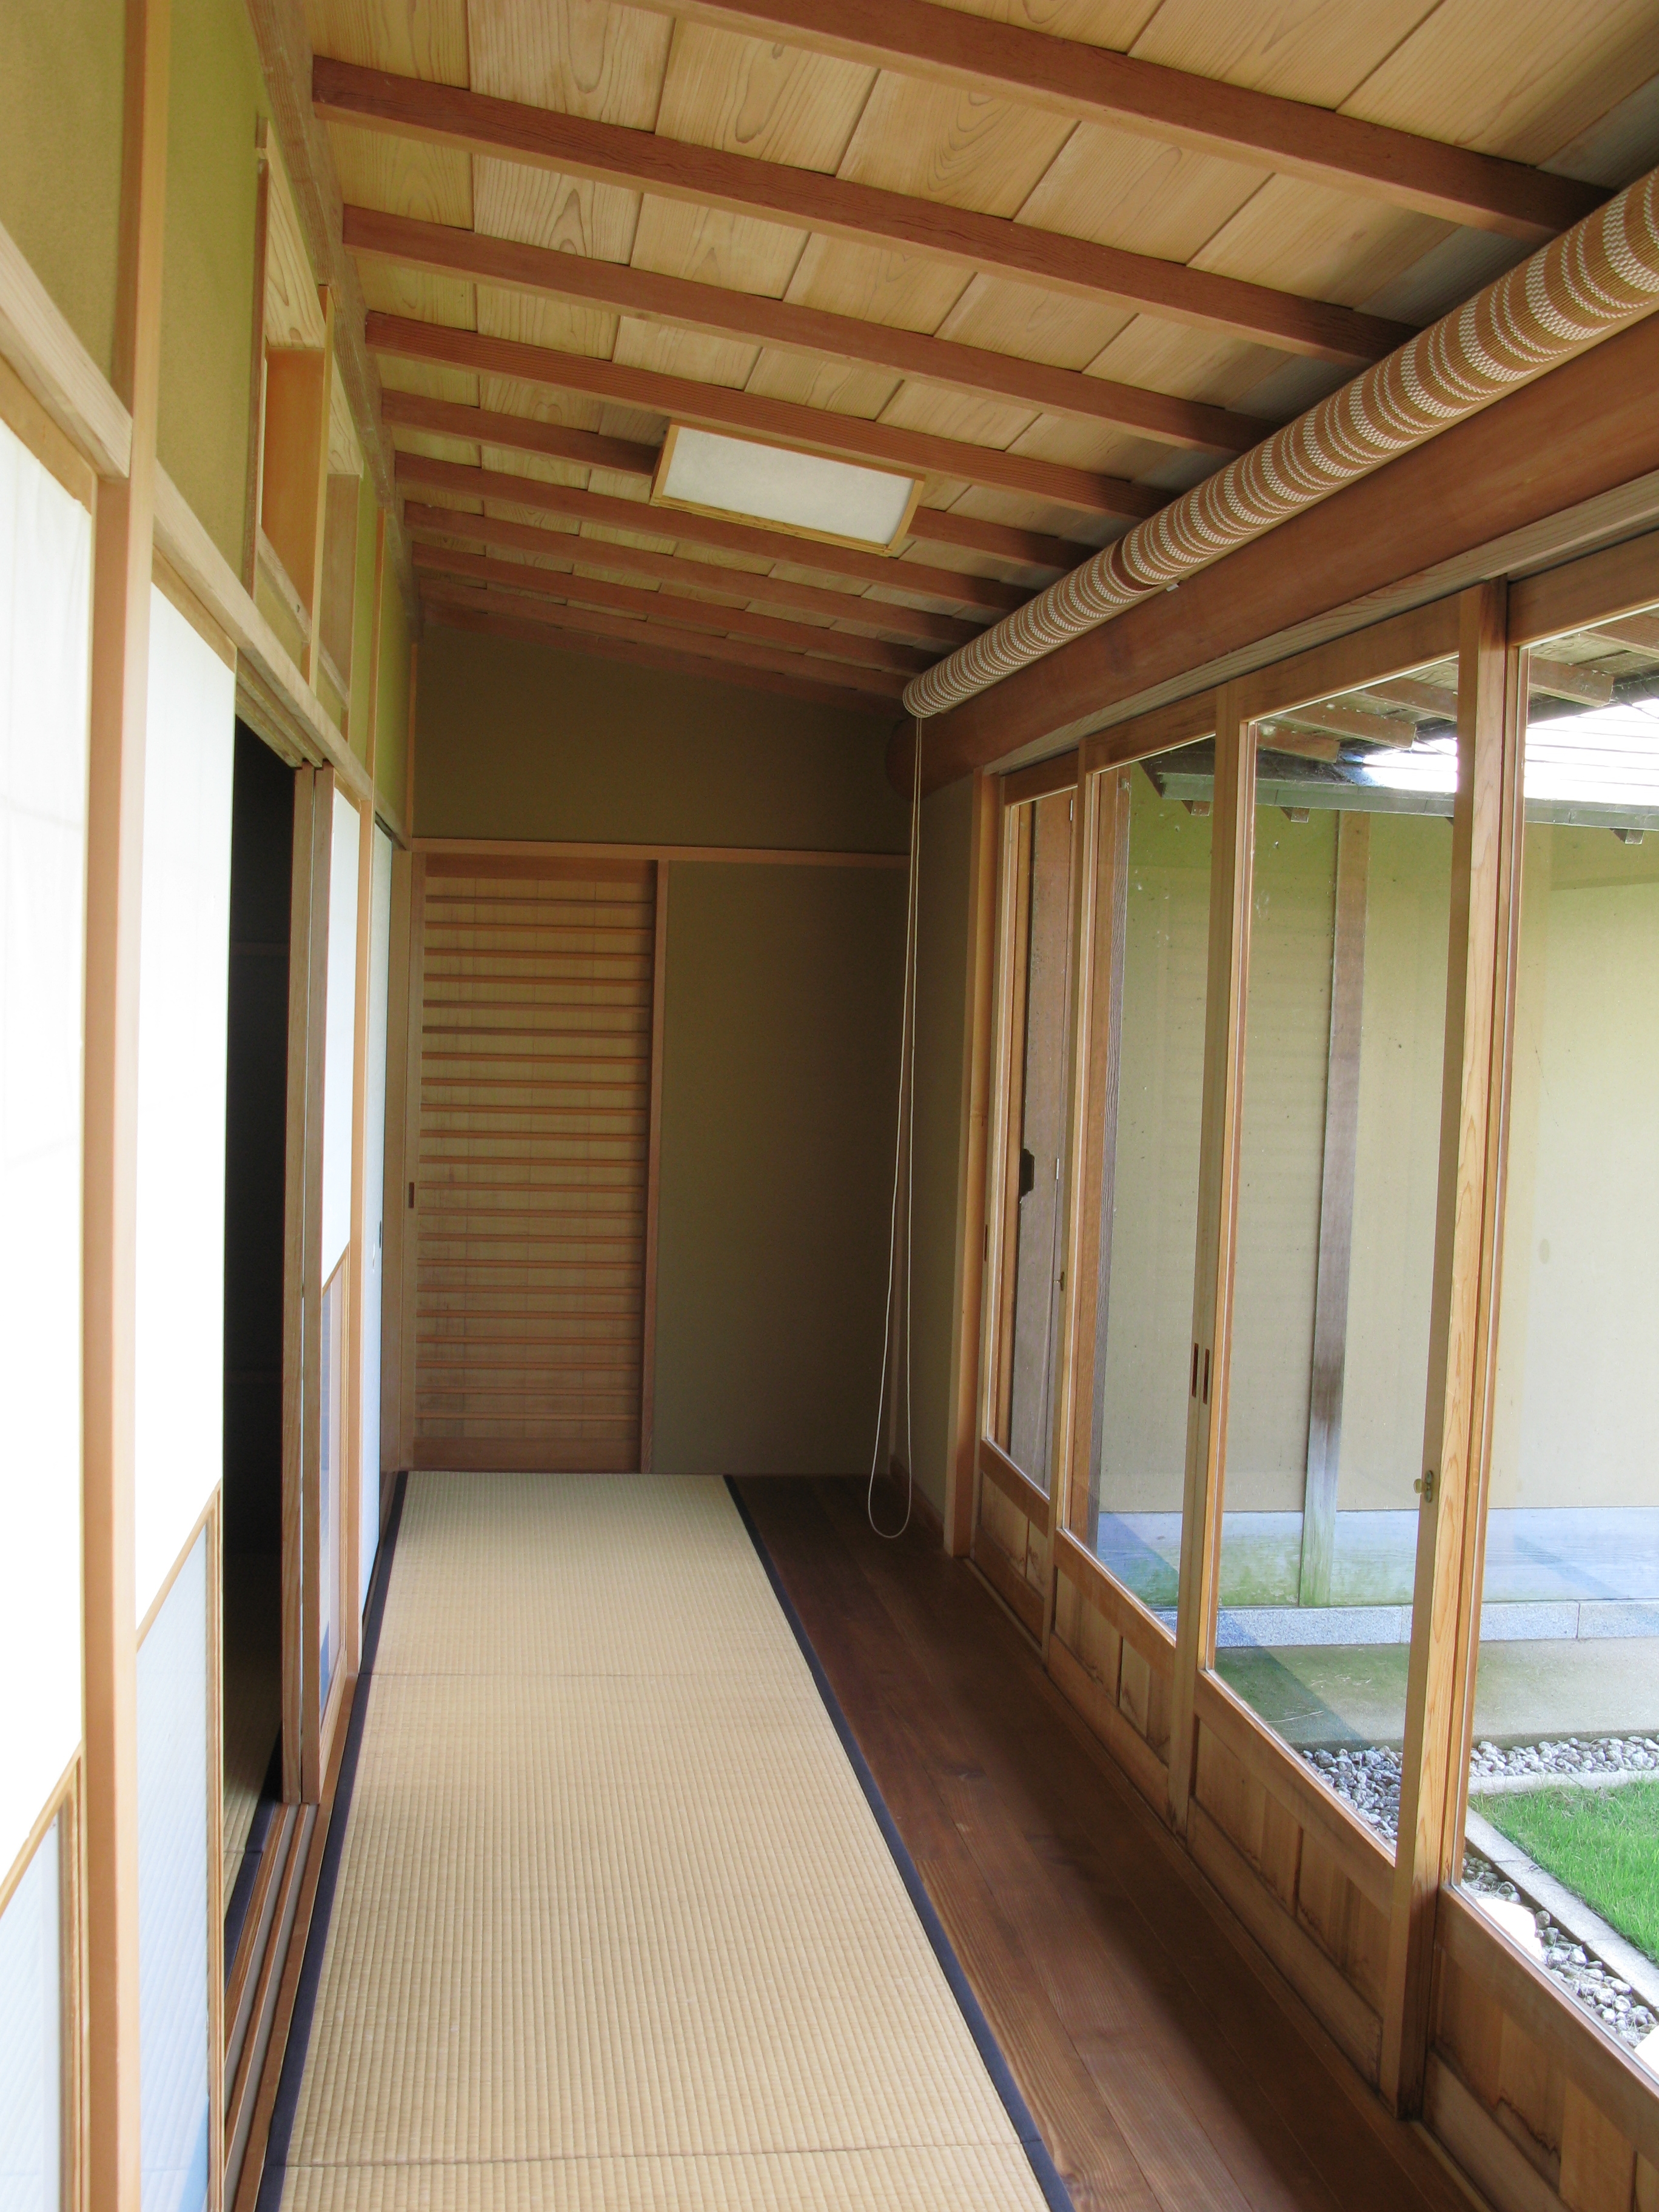
architecture, wood, house, floor, interior, old, home, shed, ceiling, high, cottage, ancient, residence, property, room, cool image, design, japanese, style, hires, traditional, hi, res, resolution, sliding, partition, g7, real estate